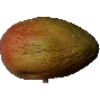
Label: Papaya 1